Mino Station

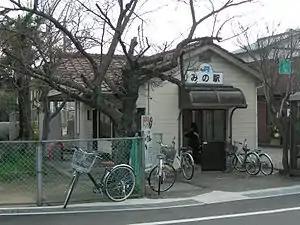
Mino Station in 2008

is a passenger railway station located in the city of Mitoyo, Kagawa Prefecture, Japan. It is operated by JR Shikoku and has the station number "Y15".